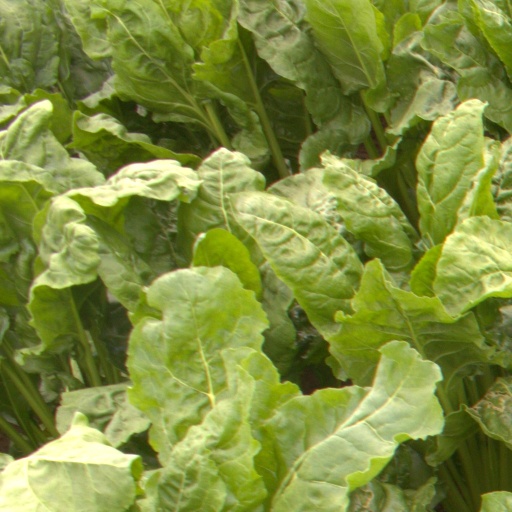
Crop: sugar beet